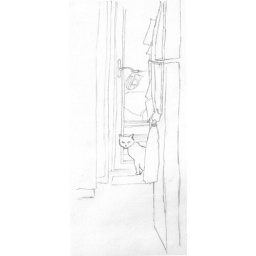
cat by door